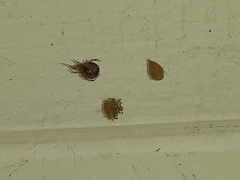
Species: Parasteatoda_tepidariorum